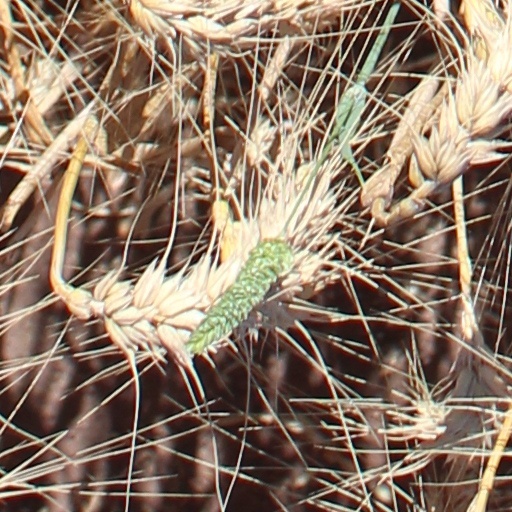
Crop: wheat